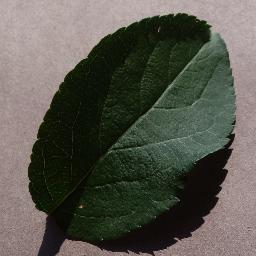
Label: Apple___healthy